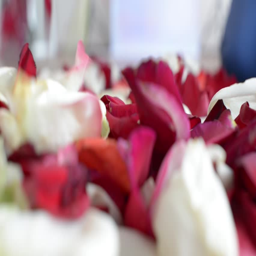
fall to the floor in front of industry